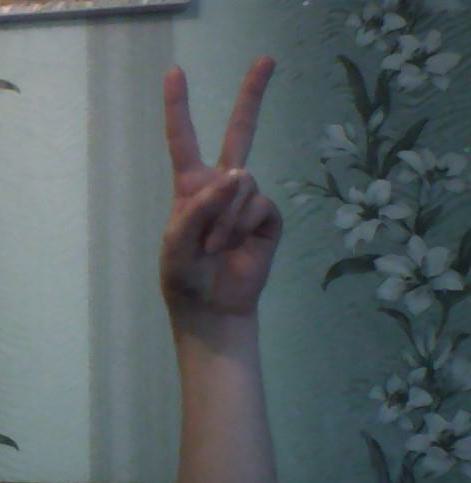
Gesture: peace